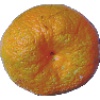
Label: Mandarine 1